Walter Schuck

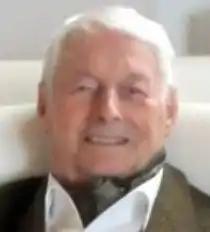
Schuck in 2013

Walter Schuck (30 July 1920 – 27 March 2015) was a German military aviator who served in the Luftwaffe from 1937 until the end of World War II. As a fighter ace, he claimed 206 enemy aircraft shot down in over 500 combat missions, eight of which while flying the Messerschmitt Me 262 jet fighter. Schuck was a recipient of the Knight's Cross of the Iron Cross with Oak Leaves.